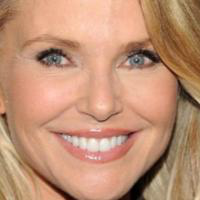
Age group: age 41-55